Renault Master

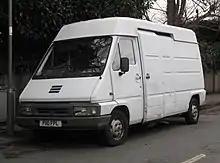
Renault Master facelift

An alternative heavier duty version which appeared almost identical, was sold by Renault Trucks as the Renault B70 to B120. It first appeared as the B70 (diesel) and as the B80 (petrol) in the end of 1982. It was a light truck with a Renault Master I body on a separate chassis, with rear wheel drive and rear dual wheels.